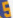
Number: 5